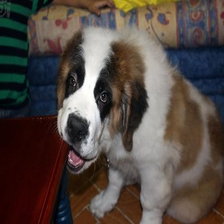
Species: dog
Breed: saint bernard